Federalist Era

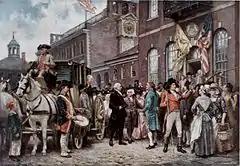
"Washington's Inauguration at Philadelphia" by Jean Leon Gerome Ferris, 1932.

The Federalist Era in American history ran from 1788 to 1800, a time when the Federalist Party and its predecessors were dominant in American politics. During this period, Federalists generally controlled Congress and enjoyed the support of President George Washington and President John Adams. The era saw the creation of a new, stronger federal government under the United States Constitution, a deepening of support for nationalism, and diminished fears of tyranny by a central government. The era began with the ratification of the United States Constitution and ended with the Democratic-Republican Party's victory in the 1800 elections.